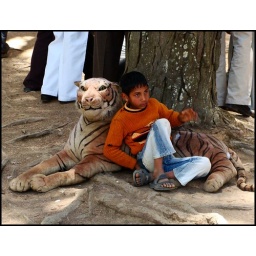
Child sitting and posing on a stuffed tiger near Pine Forest in Ooty